SNCF Class BB 9200

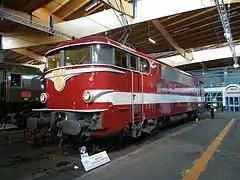
"BB Rouge" in Mulhouse

The BB 9200 "Capitole" was a variant of the SNCF Class BB 9200 locomotive specially constructed for operating high speed trains running at speeds greater than ). Due to the special colour scheme they were also called the "BB rouge". They also sported "Capitole" front plates and single-arm pantographs; the rest of the class had diamond pantographs. From 1967 to 1970 the SNCF started the high speed service with the "Capitole" between Paris and Toulouse. This route included some sections with a speed of more than .